Ethanol fuel

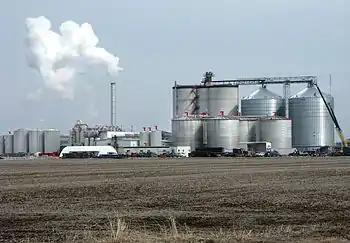
Ethanol plant in West Burlington, Iowa

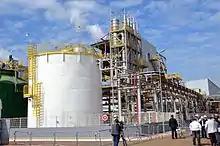
Ethanol plant in Piracicaba, Brazil

For the ethanol to be usable as a fuel, the yeast solids and the majority of the water must be removed. After fermentation, the mash is heated so that the ethanol evaporates. This process, known as distillation, separates the ethanol, but its purity is limited to 95–96% due to the formation of a low-boiling water-ethanol azeotrope with maximum (95.6% m/m (96.5% v/v) ethanol and 4.4% m/m (3.5% v/v) water). This mixture is called hydrous ethanol and can be used as a fuel alone, but unlike anhydrous ethanol, hydrous ethanol is not miscible in all ratios with gasoline, so the water fraction is typically removed in further treatment to burn in combination with gasoline in gasoline engines.